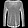
Label: Pullover